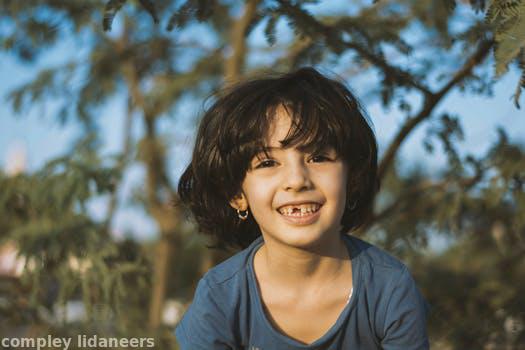
Label: Watermark